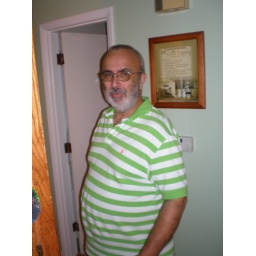
Dad in his really cool green shirt